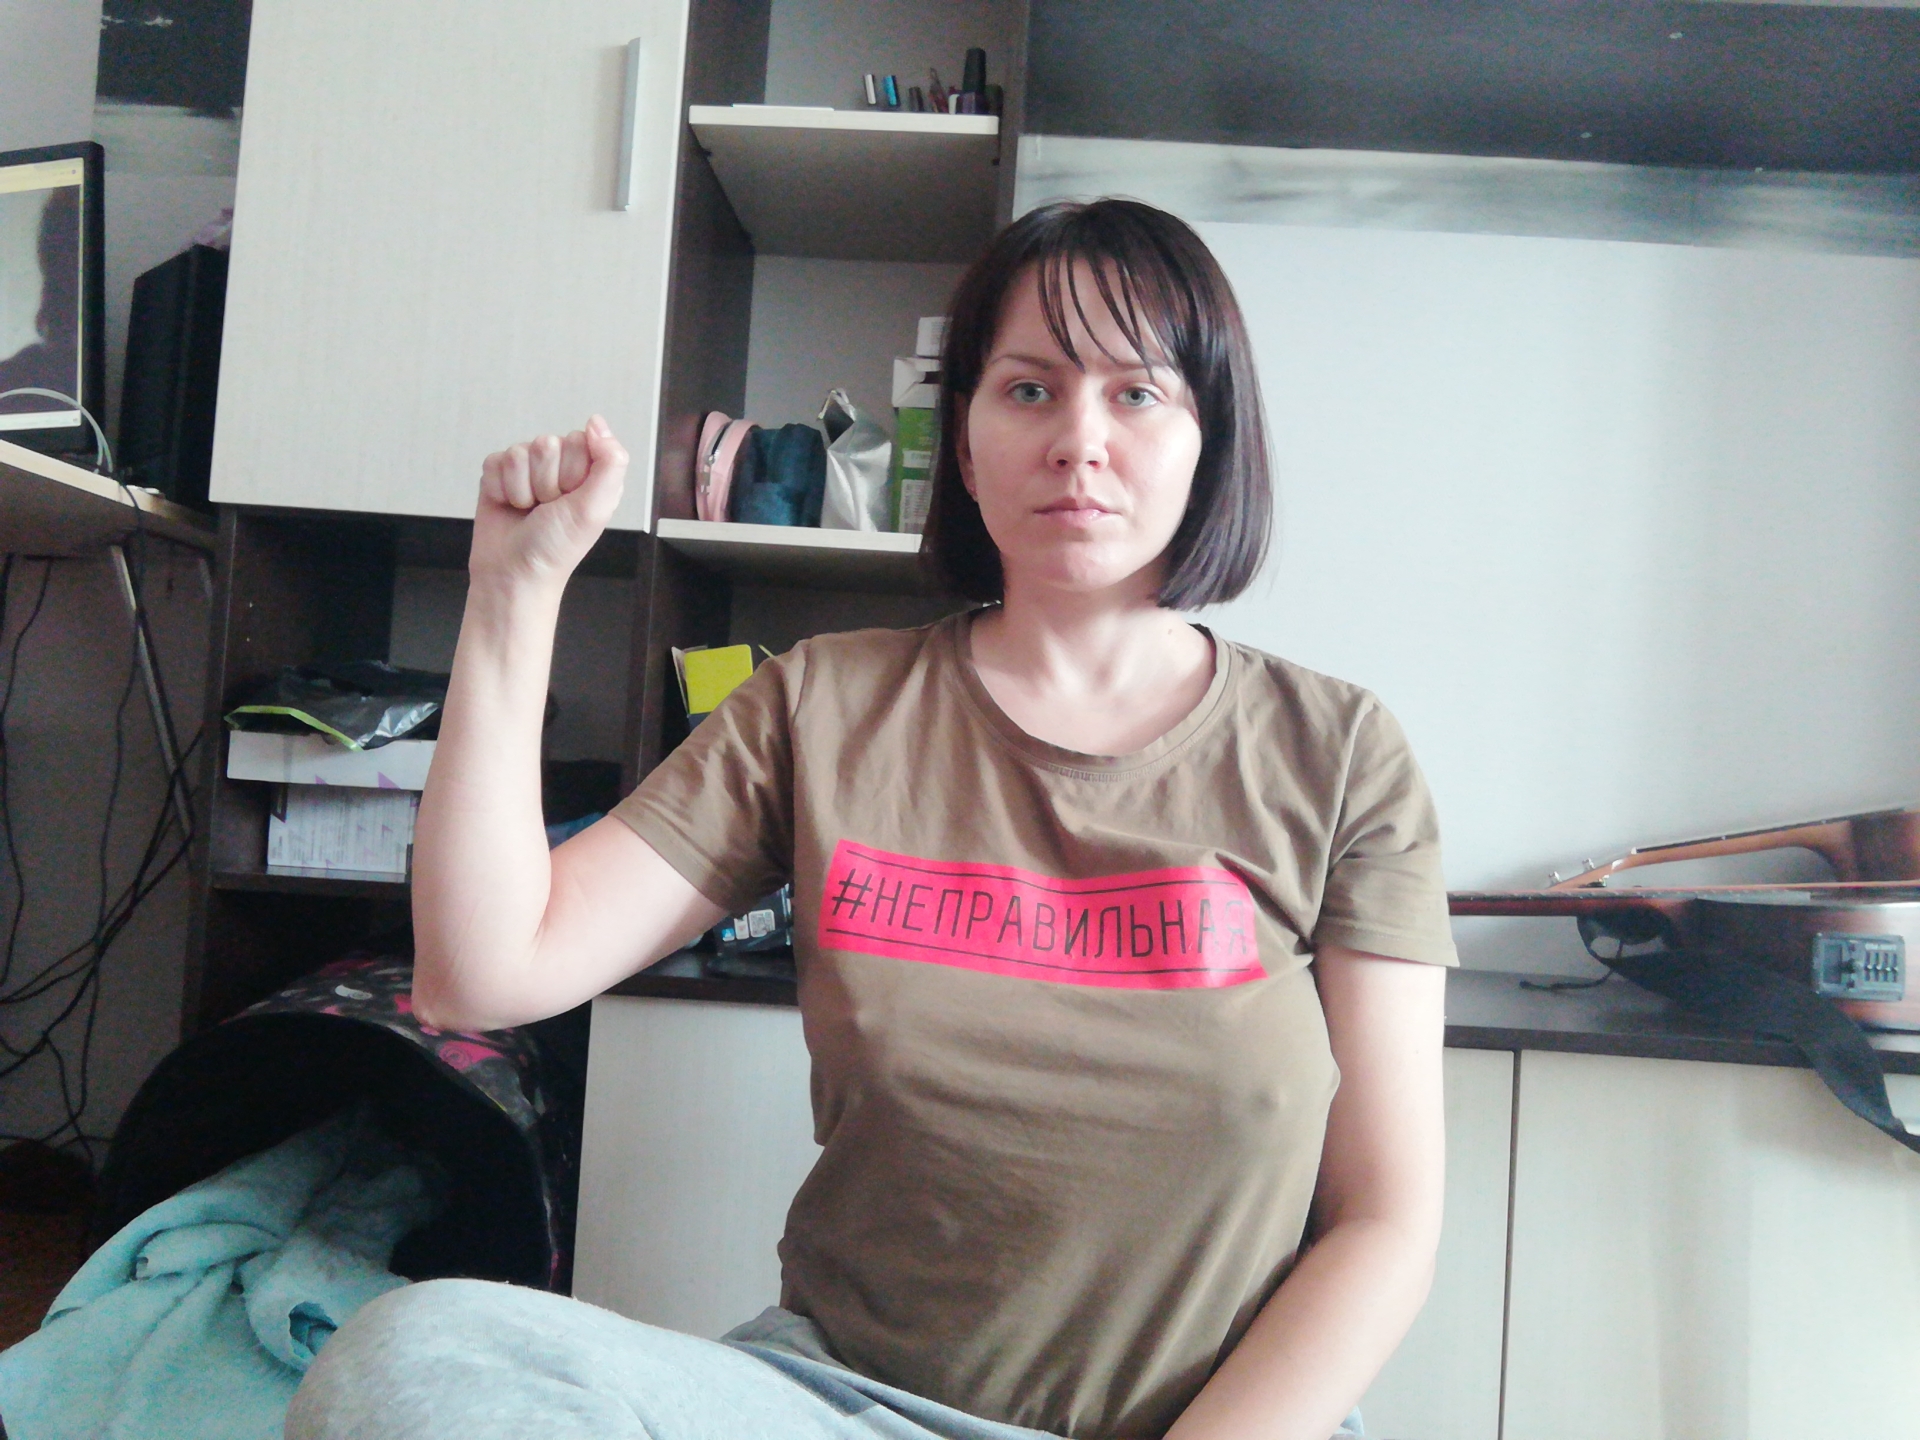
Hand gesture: fist